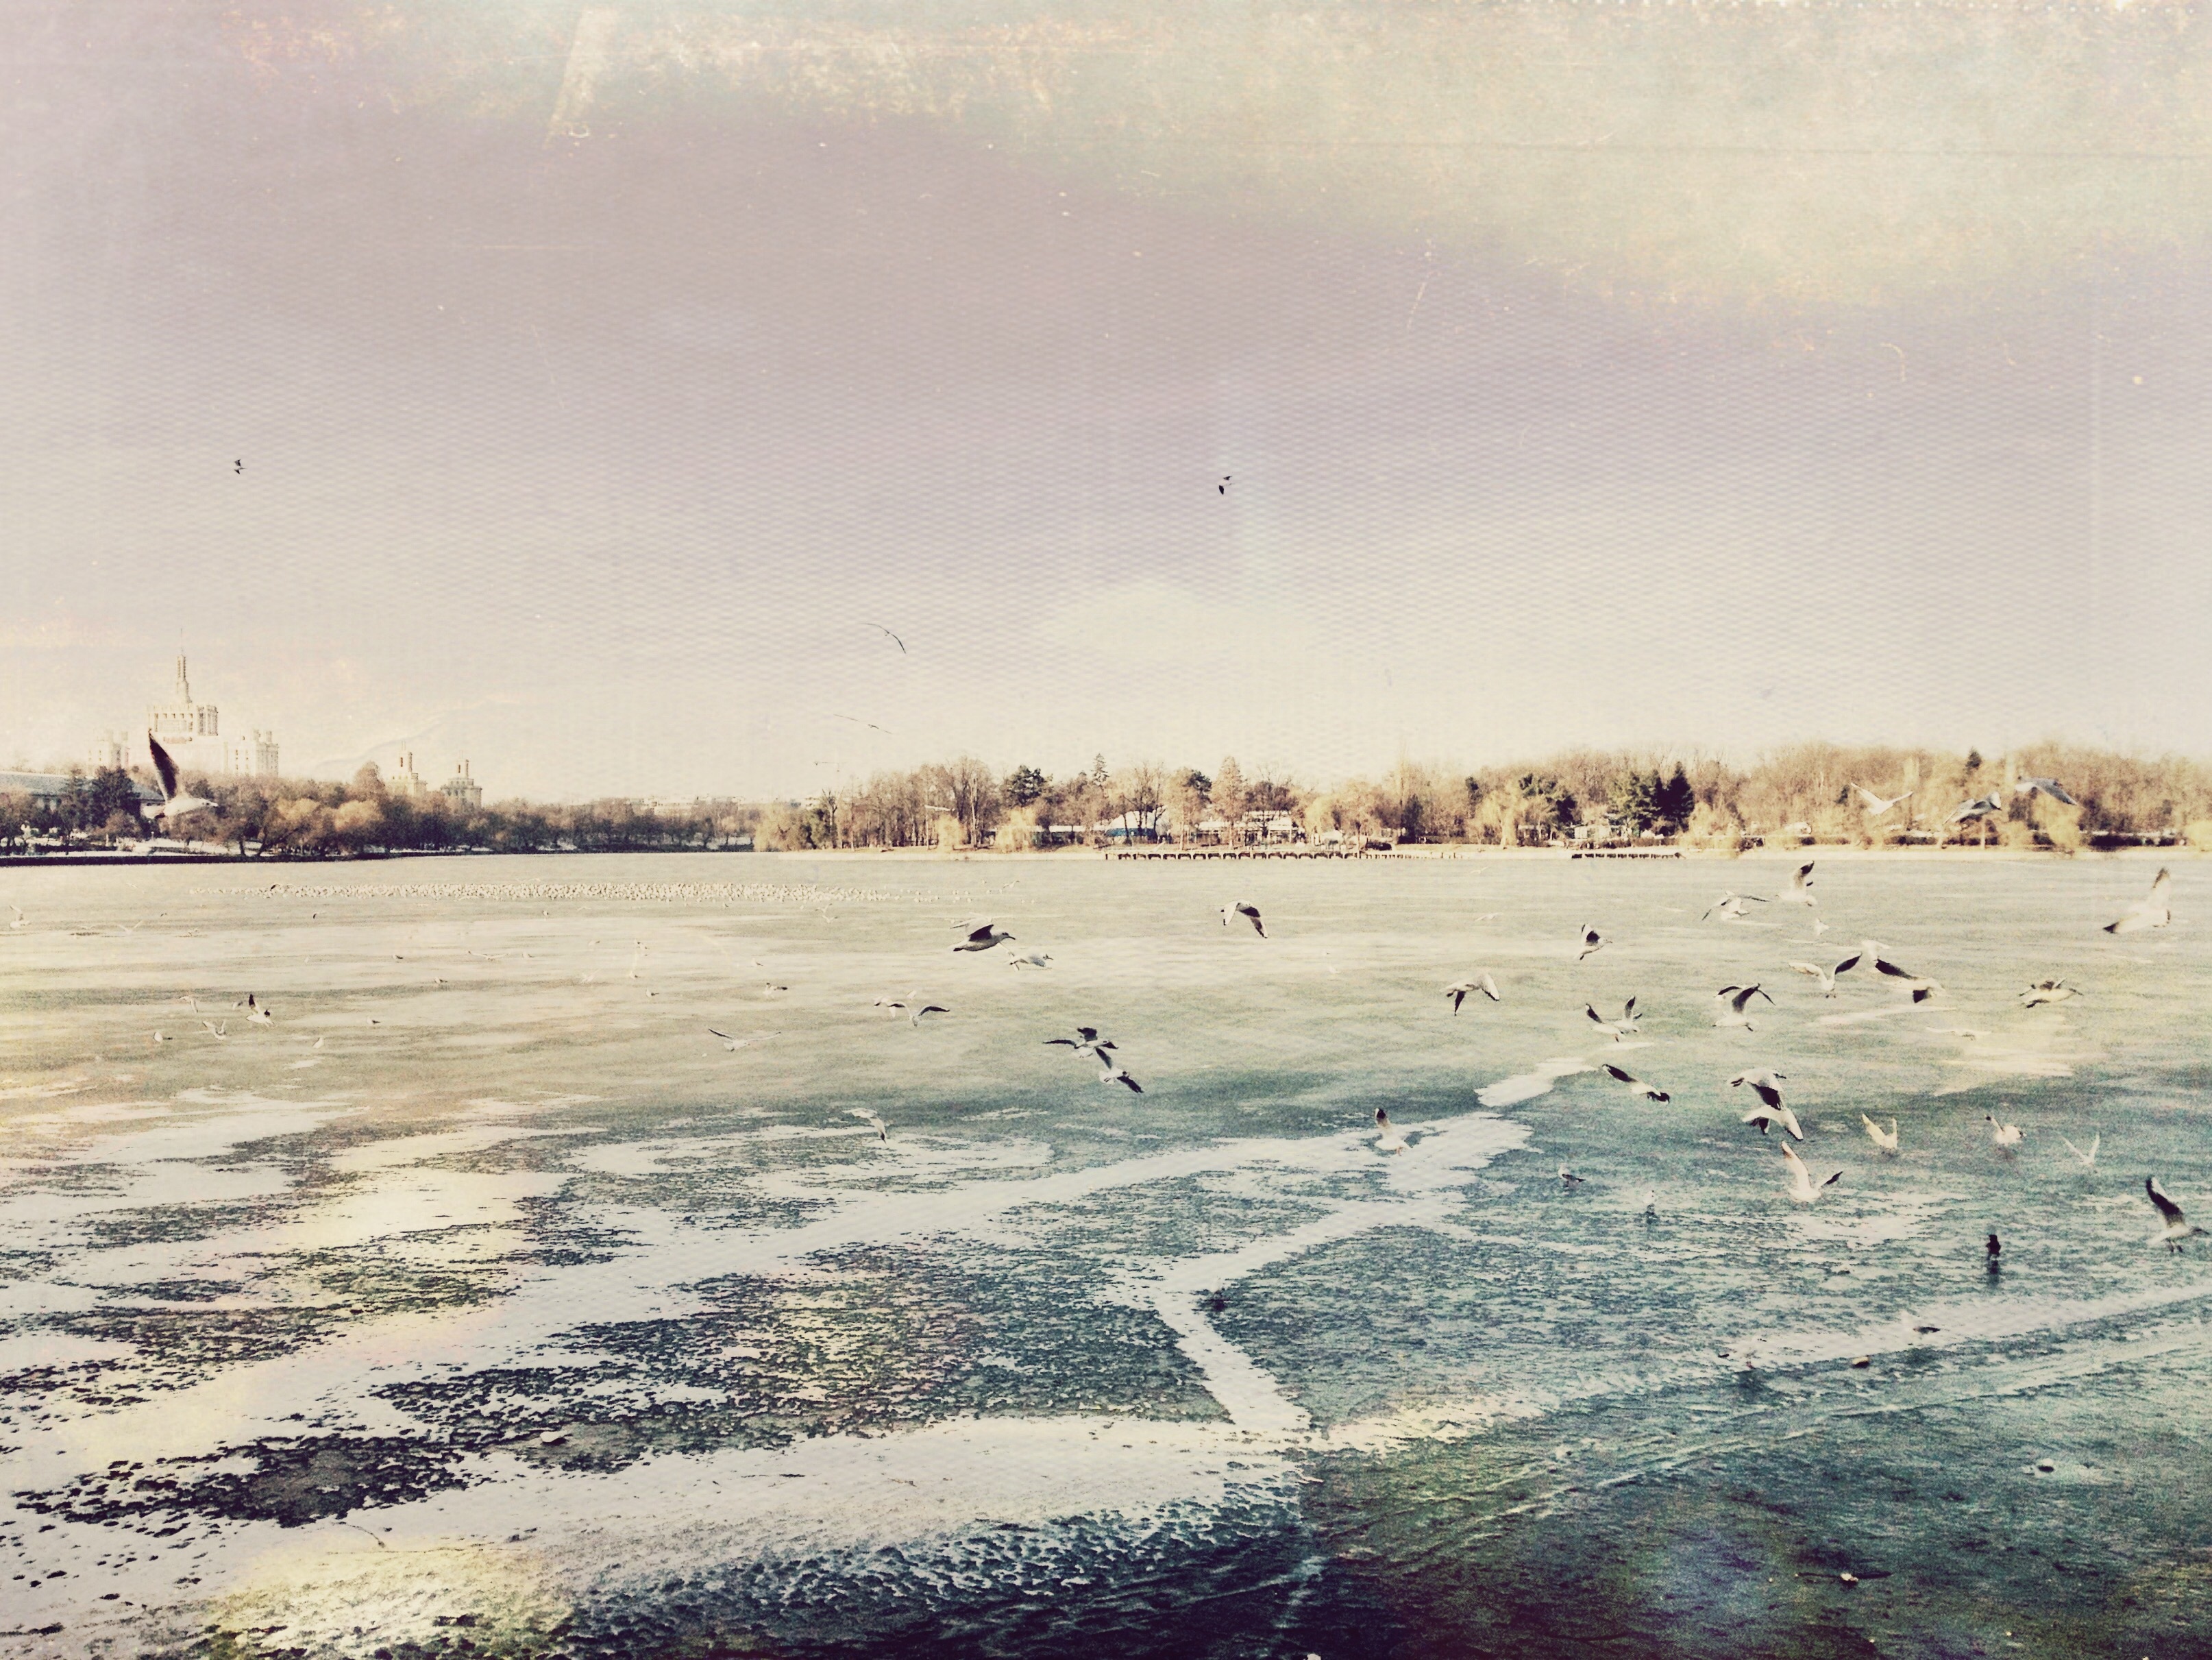
beach, landscape, sea, coast, water, nature, sand, ocean, marsh, snow, winter, morning, shore, wave, view, wildlife, relax, seascape, peace, birds, seagulls, wetland, habitat, mudflat, natural environment, atmospheric phenomenon